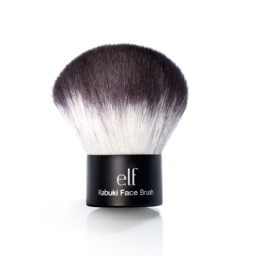
this synthetic haired brush is soft , absorbent and can be used with wet or dry product .